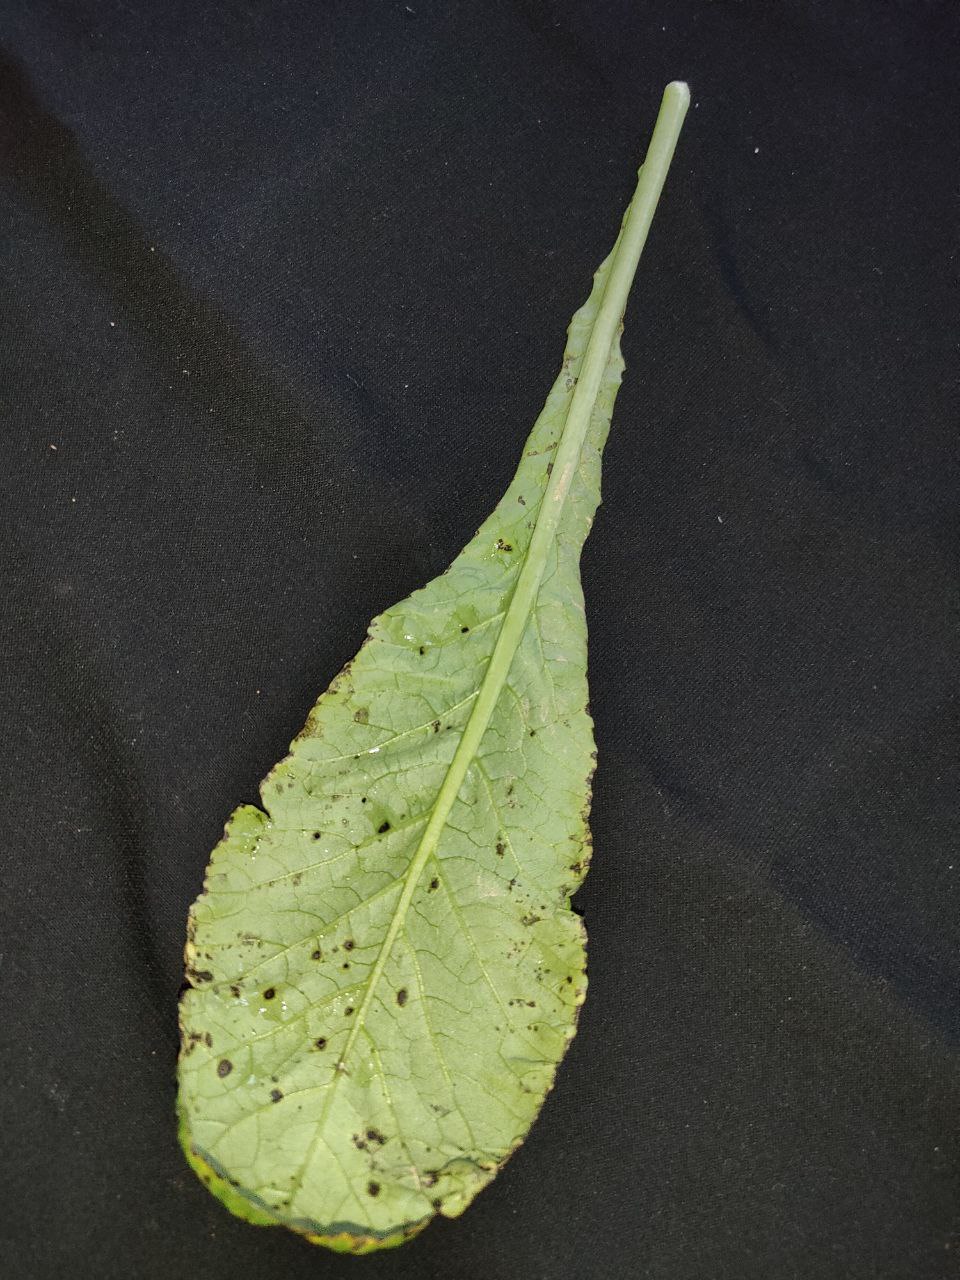
Label: Black leaf spot